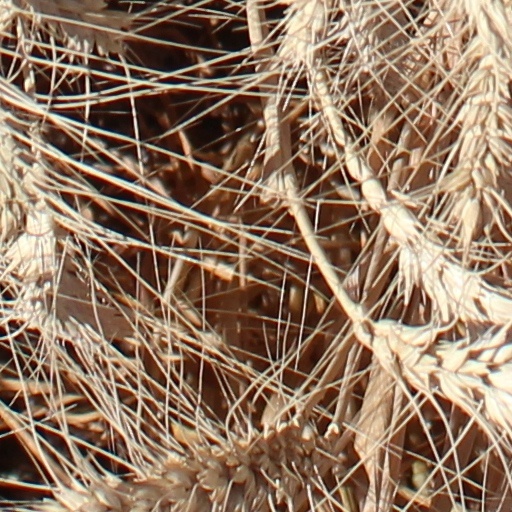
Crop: wheat